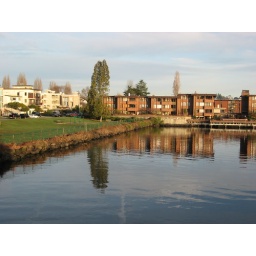
This is one of the calmest mornings I've seen on the lake in weeks... but that water is very cold!